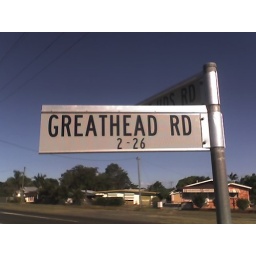
Found this funny street sign in Bundaberg, Queensland, Australia.